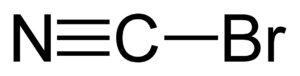
Le bromure de cyanogène est un composé chimique de formule Br–C≡N. C'est un solide cristallisé incolore à l'odeur âcre, non combustible, très volatil et soluble dans l'eau, où il s'hydrolyse en donnant du cyanure d'hydrogène HCN et de l'acide hypobromeux HOBr :